Lower Intervale Grange No. 321

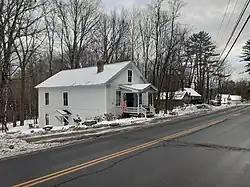
Grange in 2023

The Lower Intervale Grange #321, at 471 Daniel Webster Highway in the town of Plymouth in Grafton County, New Hampshire, was listed on the National Register of Historic Places in 2022.